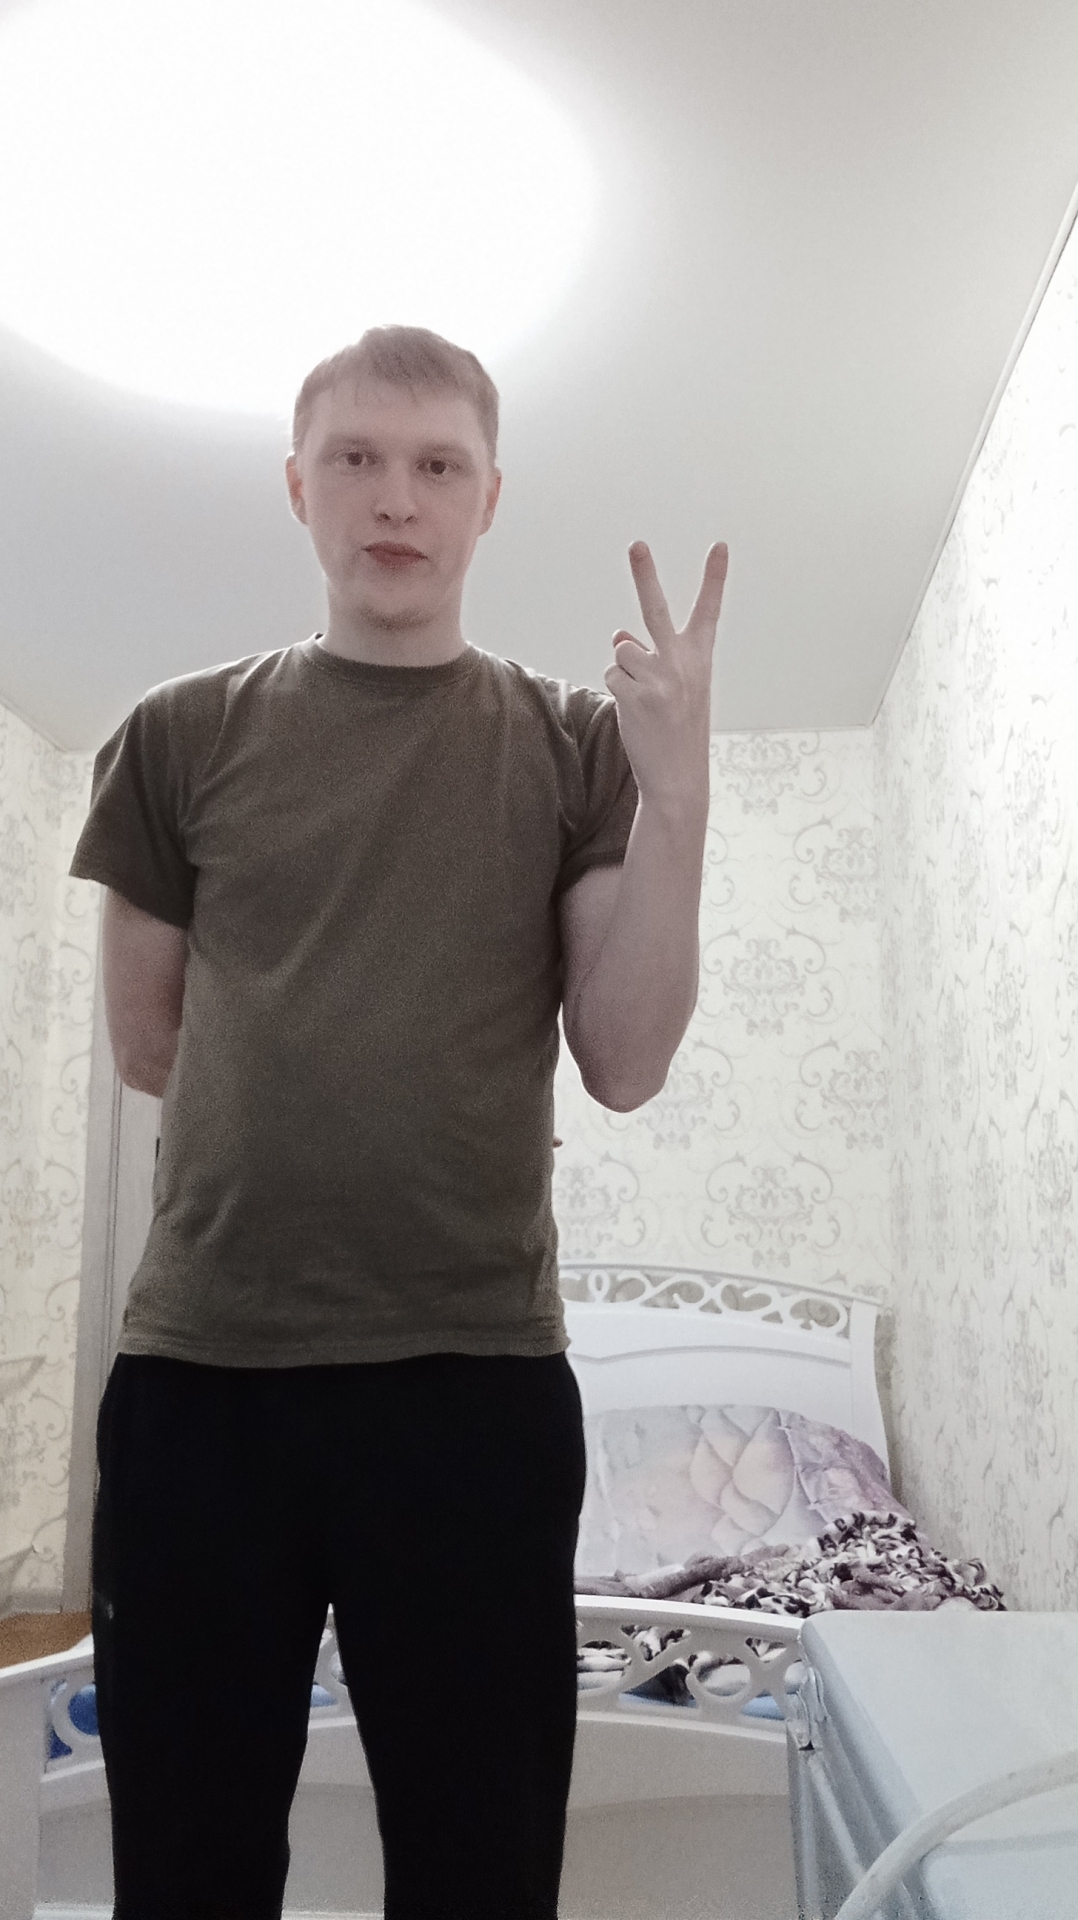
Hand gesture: peace_inverted